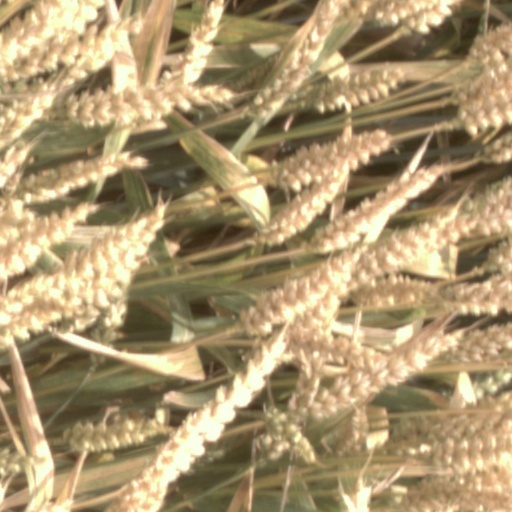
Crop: wheat